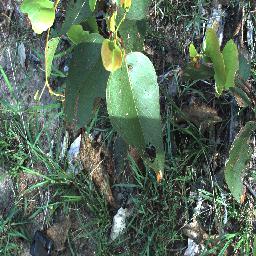
Label: negative